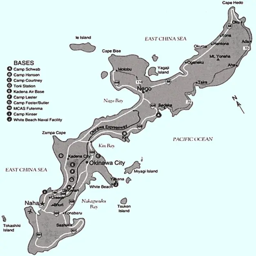
facilities - map and the us